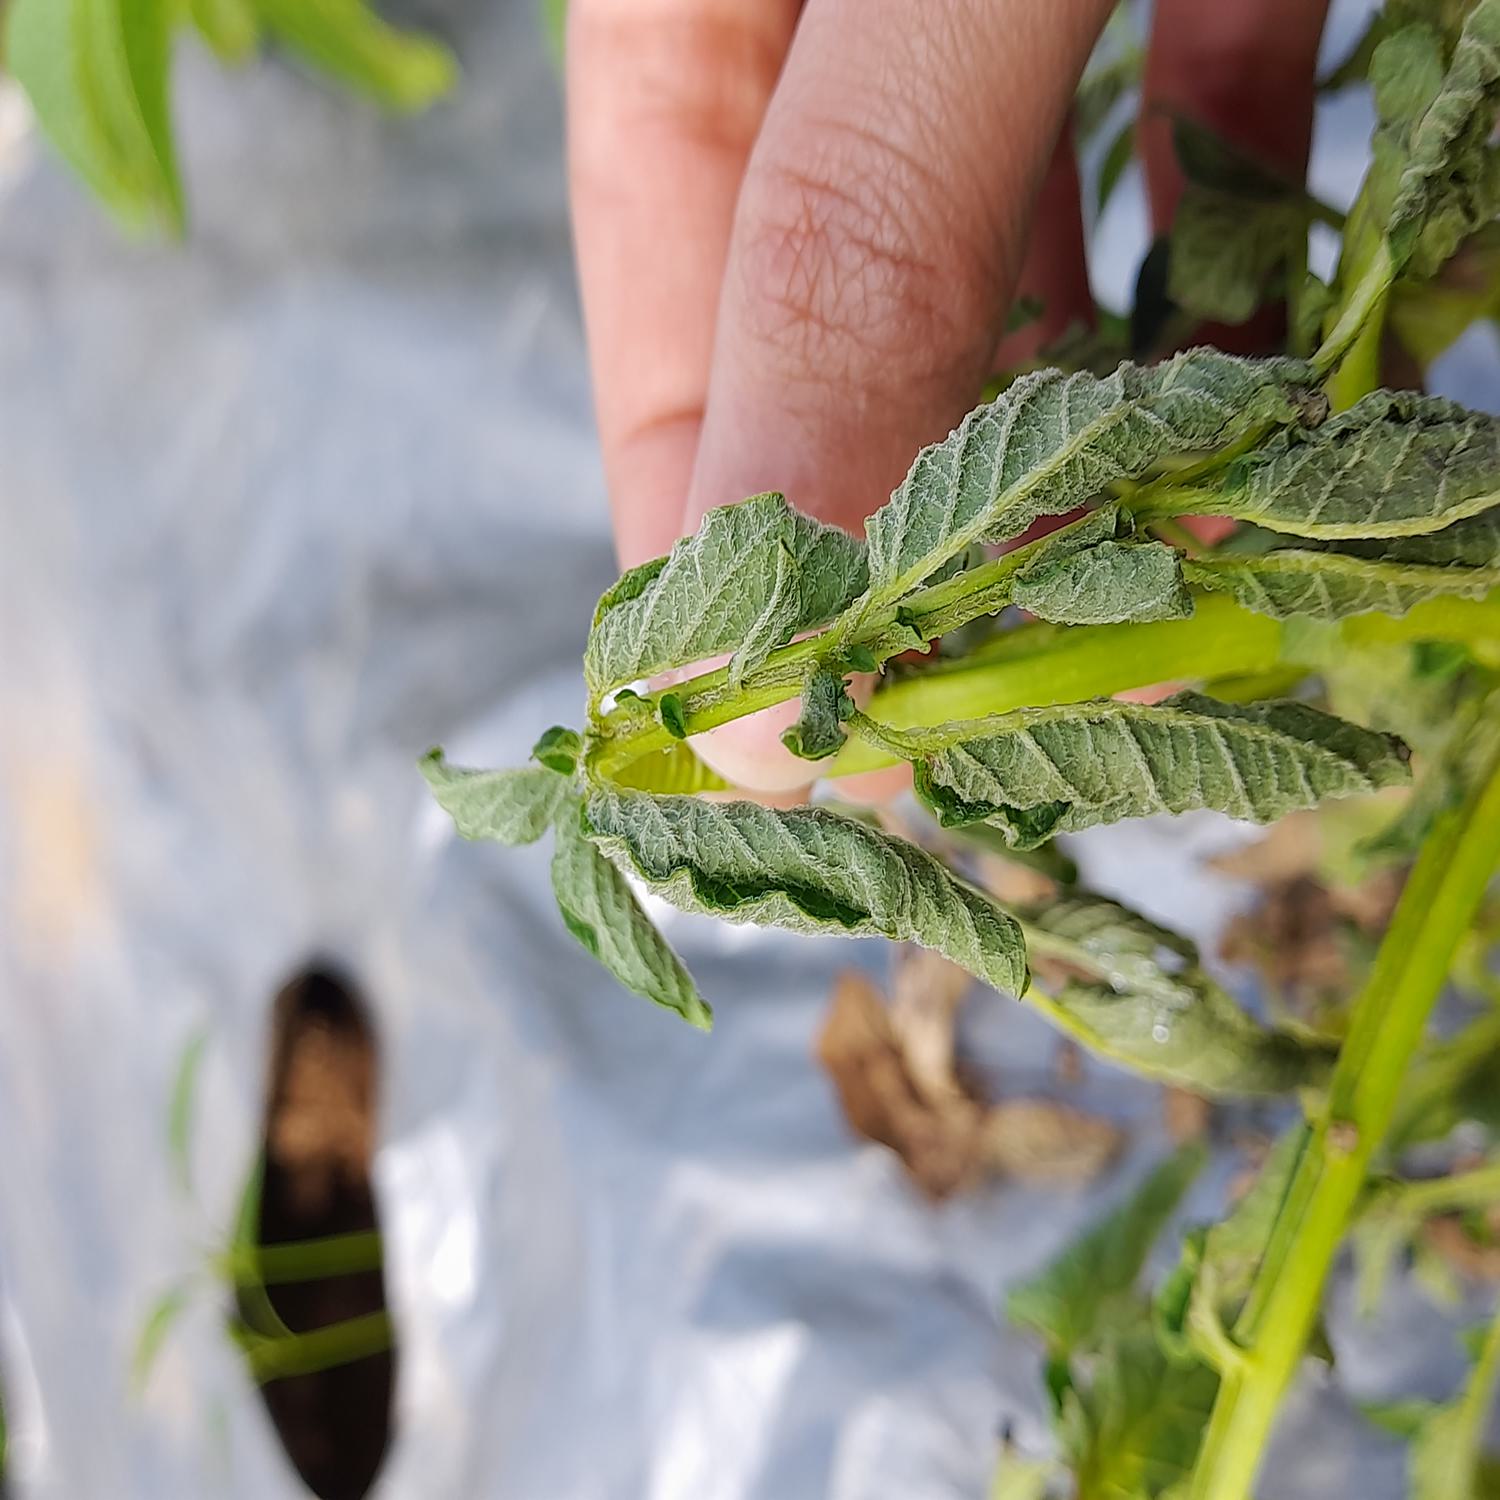
Etiqueta: Pudricion_Parda